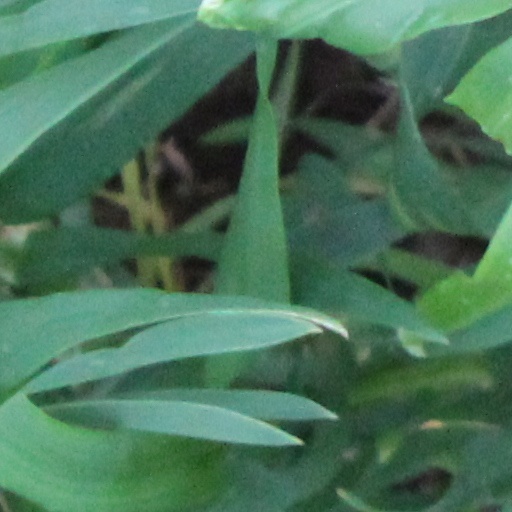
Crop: wheat